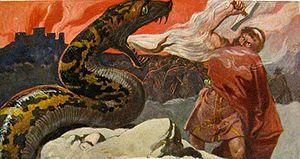
Dans la mythologie nordique, le Ragnarök renvoie à une fin du monde prophétique comprenant une série d'événements dont un hiver de trois ans sans soleil, suivi d'une grande bataille sur la plaine de Vígríd. La majorité des divinités comme Odin, Thor, Freyr, Heimdall et Loki, mais aussi les géants et la quasi-totalité des hommes y mourront, une série de désastres naturels verront ensuite le monde submergé par les flots et détruit par les flammes. Une renaissance suivra, où les dieux restants, dont Baldr, Höd, et Vidar, rencontreront Líf et Lífþrasir, seul couple humain survivant et appelés à repeupler le monde. Le Ragnarök est un thème important dans la mythologie nordique. Il est principalement relaté dans l’Edda poétique, en section de la Völuspá, probablement écrite par un clerc islandais après l’an mil, mais aussi dans l’Edda de Snorri, rédigée au XIIIᵉ siècle par Snorri Sturluson, qui s’est lui-même inspiré de l’Edda poétique.
Emil Doepler est un illustrateur allemand, de style art nouveau.
Dans la mythologie nordique, Vígríd est le champ de bataille de cent lieues de côté où se déroulera le combat ultime de la prophétique fin du monde du Ragnarök. Les dieux, les Walkyries, les Einherjar y affronteront les géants de la glace et du feu, et toutes autres sortes de monstres symbolisant les forces de la destruction.